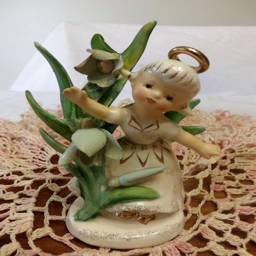
person of the # january